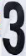
Number: 3